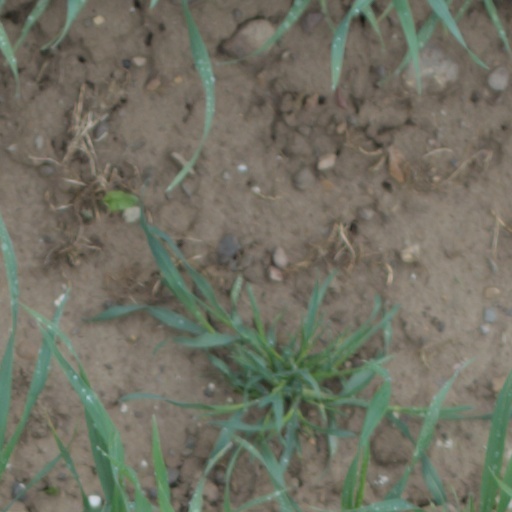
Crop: wheat